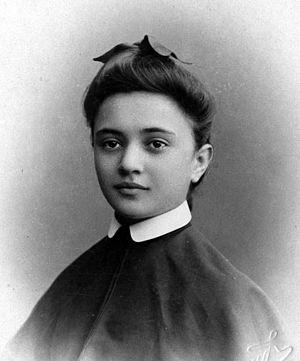
Vera Fiodorovna Schmidt, née Yanitskaïa, à Starokostiantyniv, en Ukraine, en 1889 et morte le 17 juillet 1937 à Moscou, est une pédagogue et une psychanalyste russe. Elle est l'une des pionnières du mouvement psychanalytique russe, avec Sabina Spielrein et Tatiana Rosenthal.